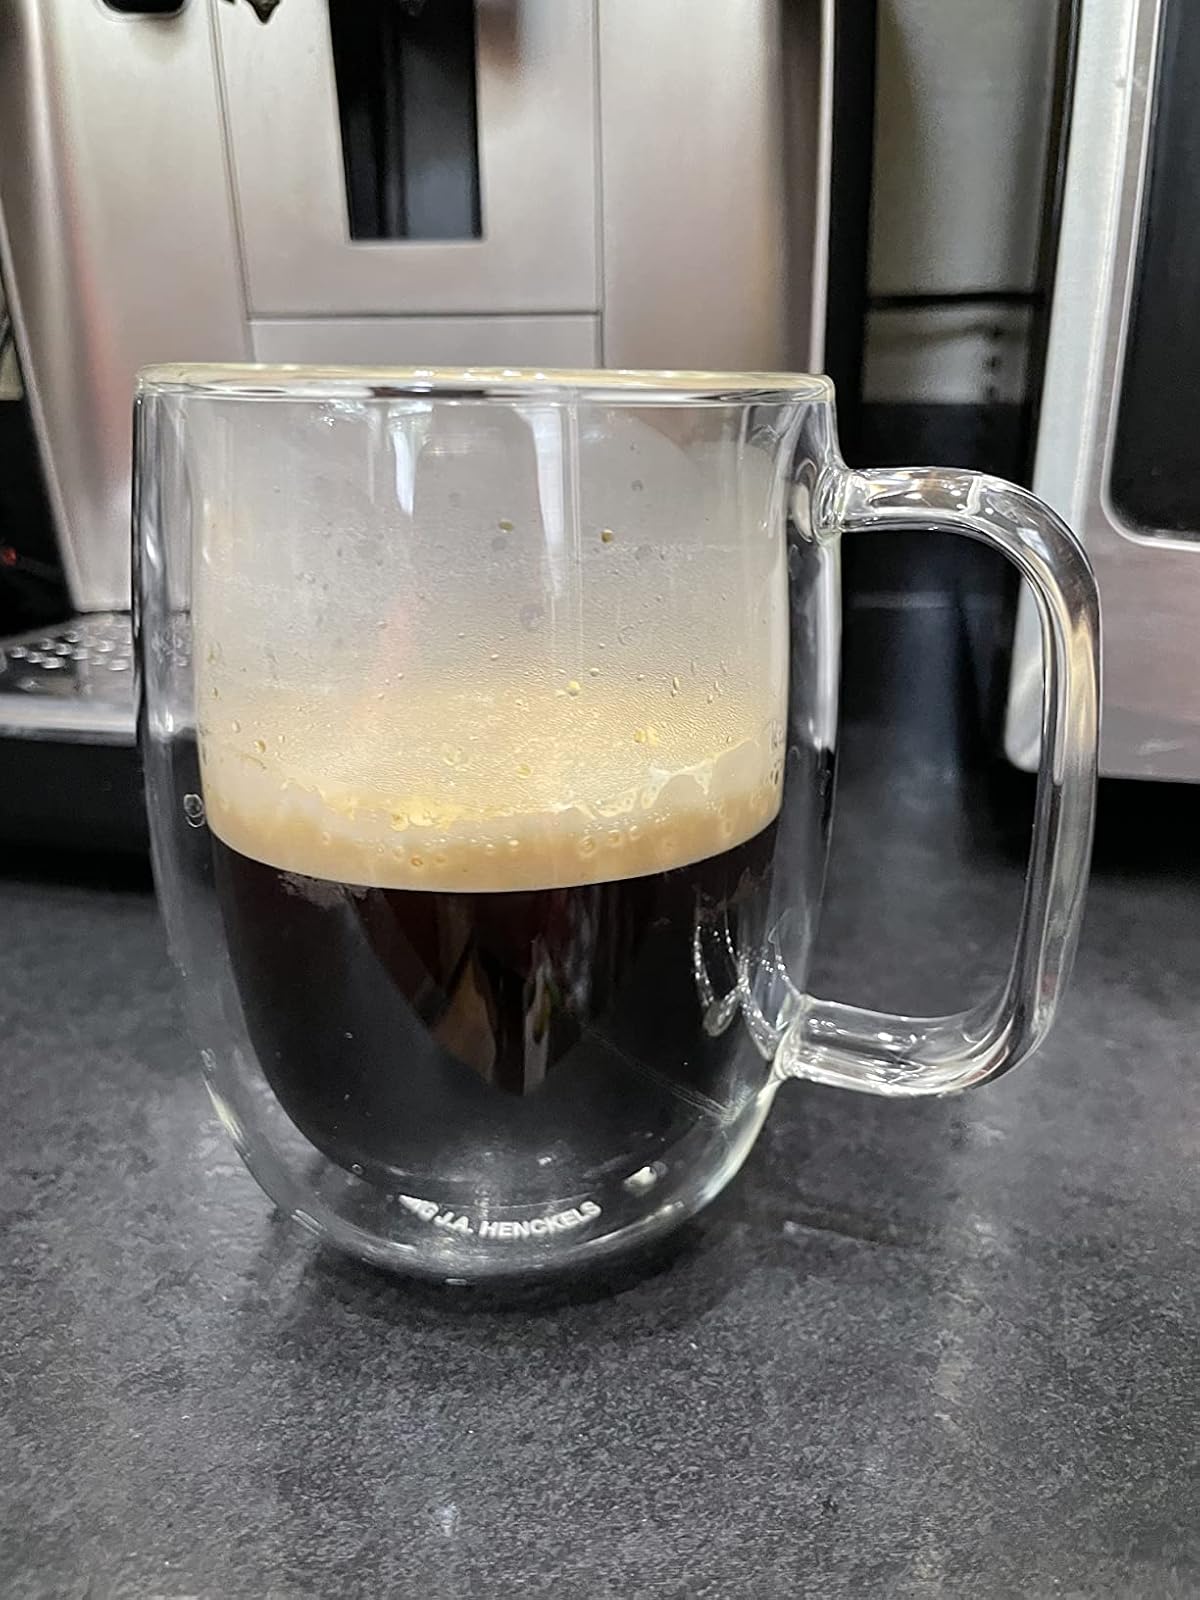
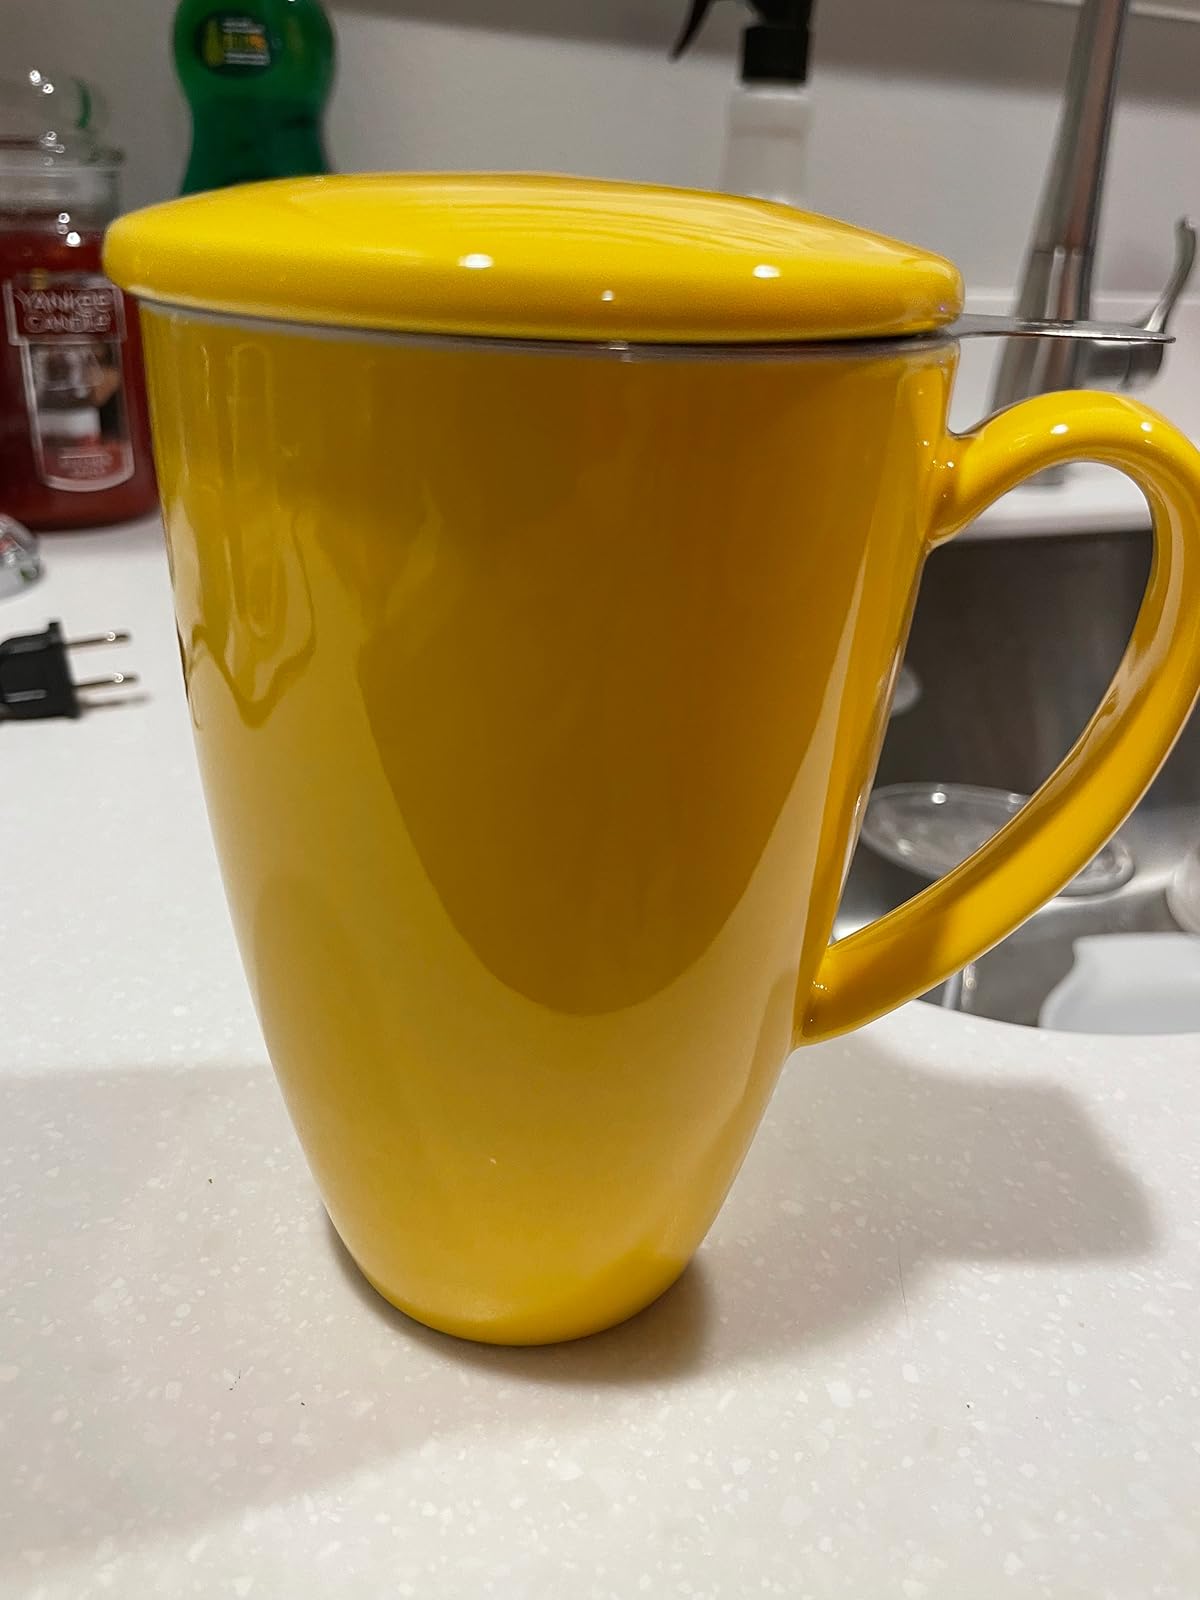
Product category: items_mug
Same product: no